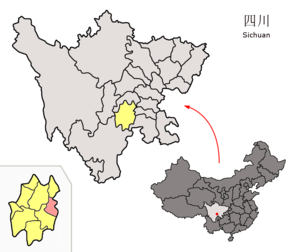
Le xian de Qianwei est un district administratif de la province du Sichuan en Chine. Il est placé sous la juridiction de la ville-préfecture de Leshan.